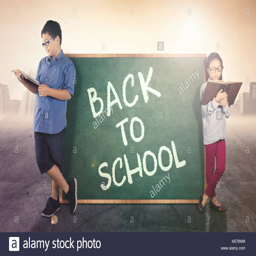
elementary students studying with a book while leaning on a text of back to school on the chalkboard